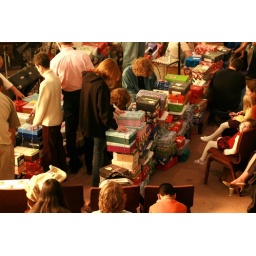
Praying over the boxes before we ship them off